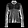
Label: Pullover